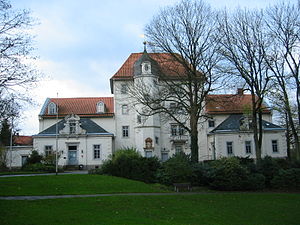
Seesen
Den tidliger borg Sehusa der nu huser Amtsgericht Seesen
Seesen er en by i Landkreis Goslar, i den tyske delstat Niedersachsen med 19.314 indbyggere.